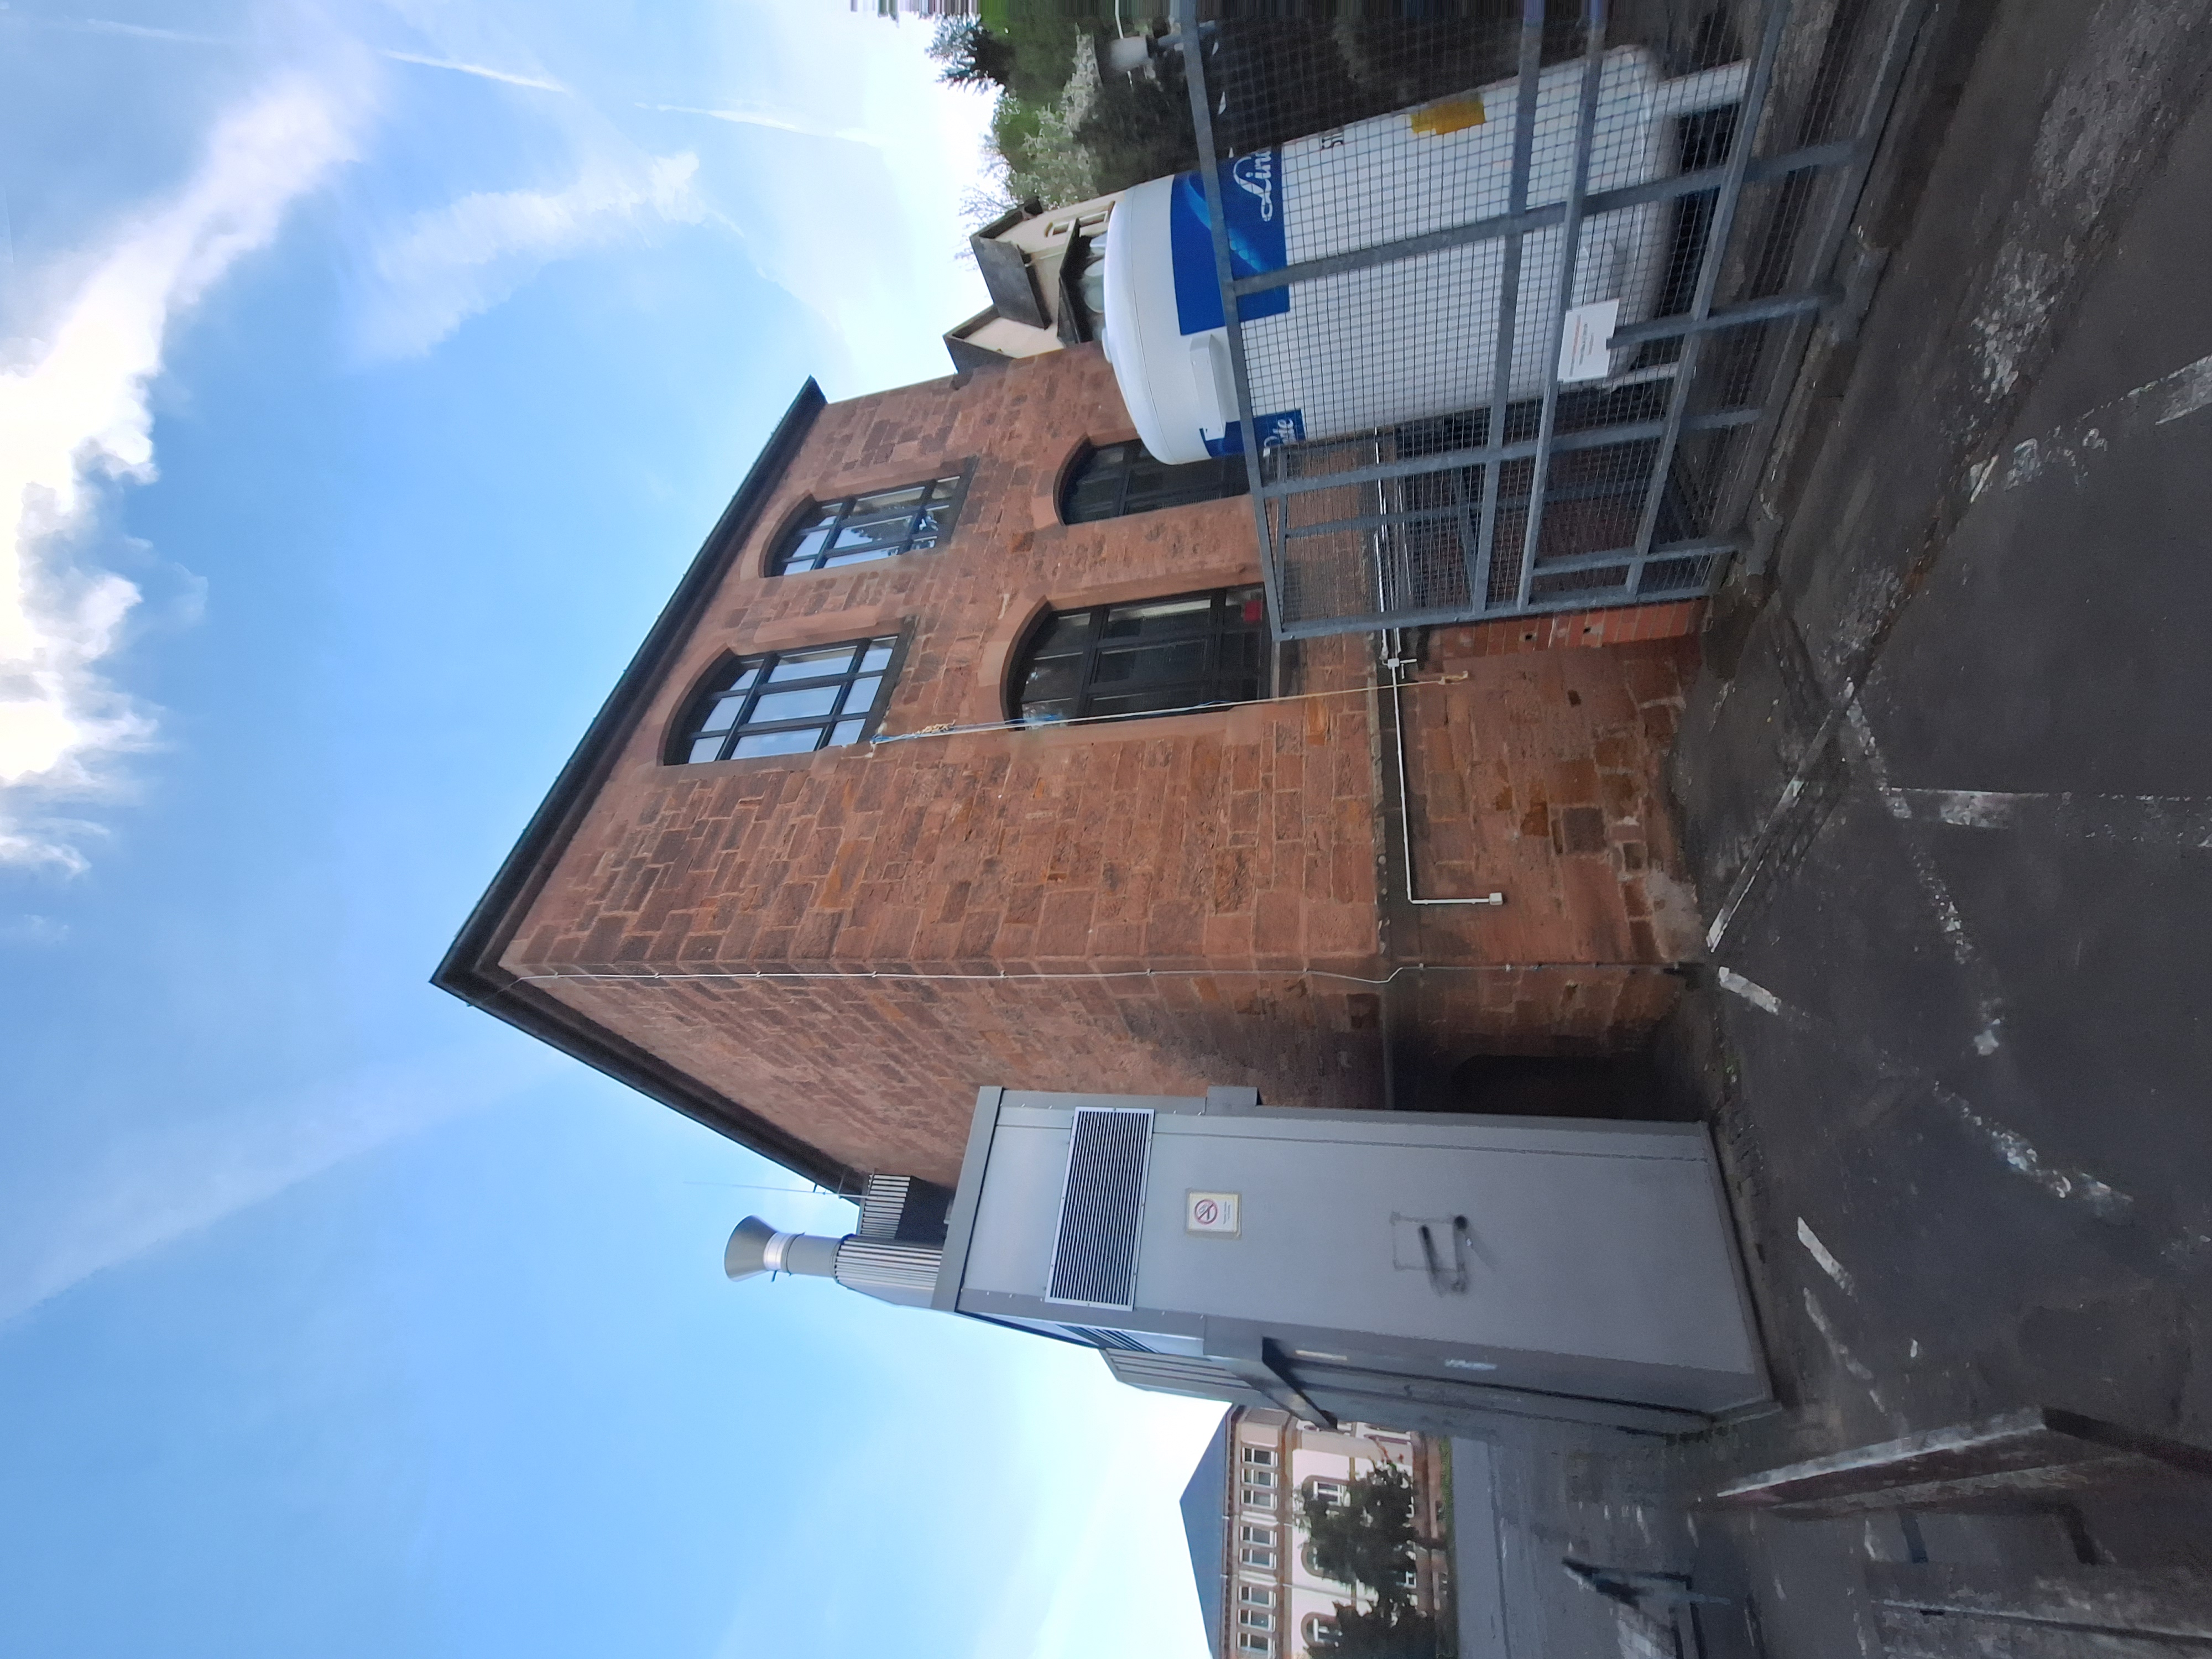
Building: Marbacher Weg 6